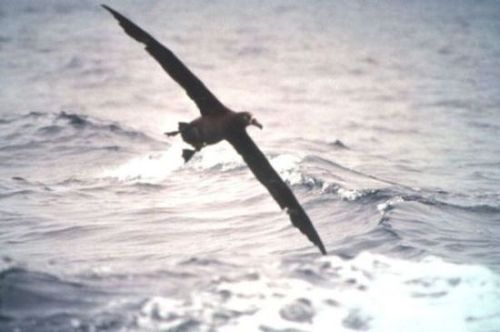
this bird is nearly all gray with a blunt beak.
this bird has a long black covert with a white ring around its bill.
bird has black feathers and very wide wingspan and large beak
this bird has dark wings, a dark tail, and a dark white beak.
the birds wingspan appears to be 4x the length of the body, the wings are brown and the feet are webbed.
this bird is all black and has a long, pointy beak.
this bird is black in color, with a long rounded beak.
this bird has wings that are black and has a long bill
this bird has wings that are black and has a long bill
this bird has long, triangular wings, webbed feet, and black feathers.
Species: Black Footed Albatross